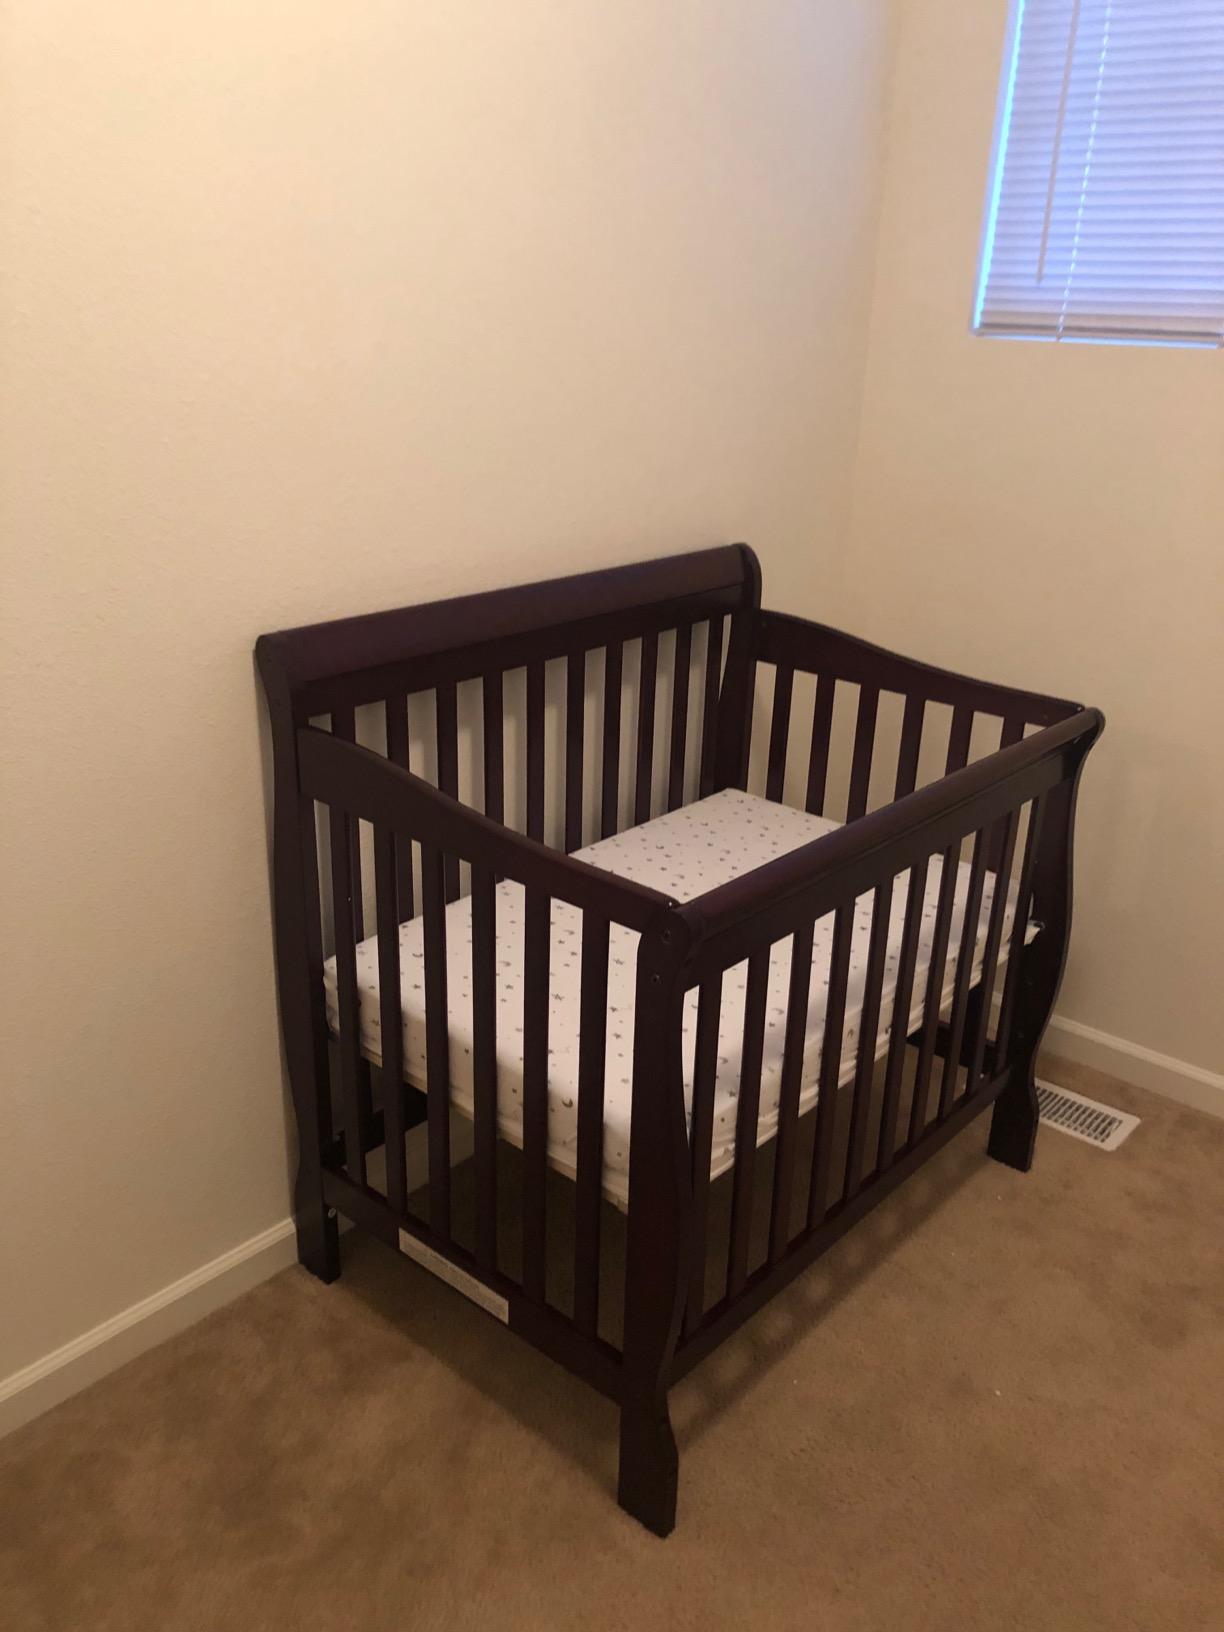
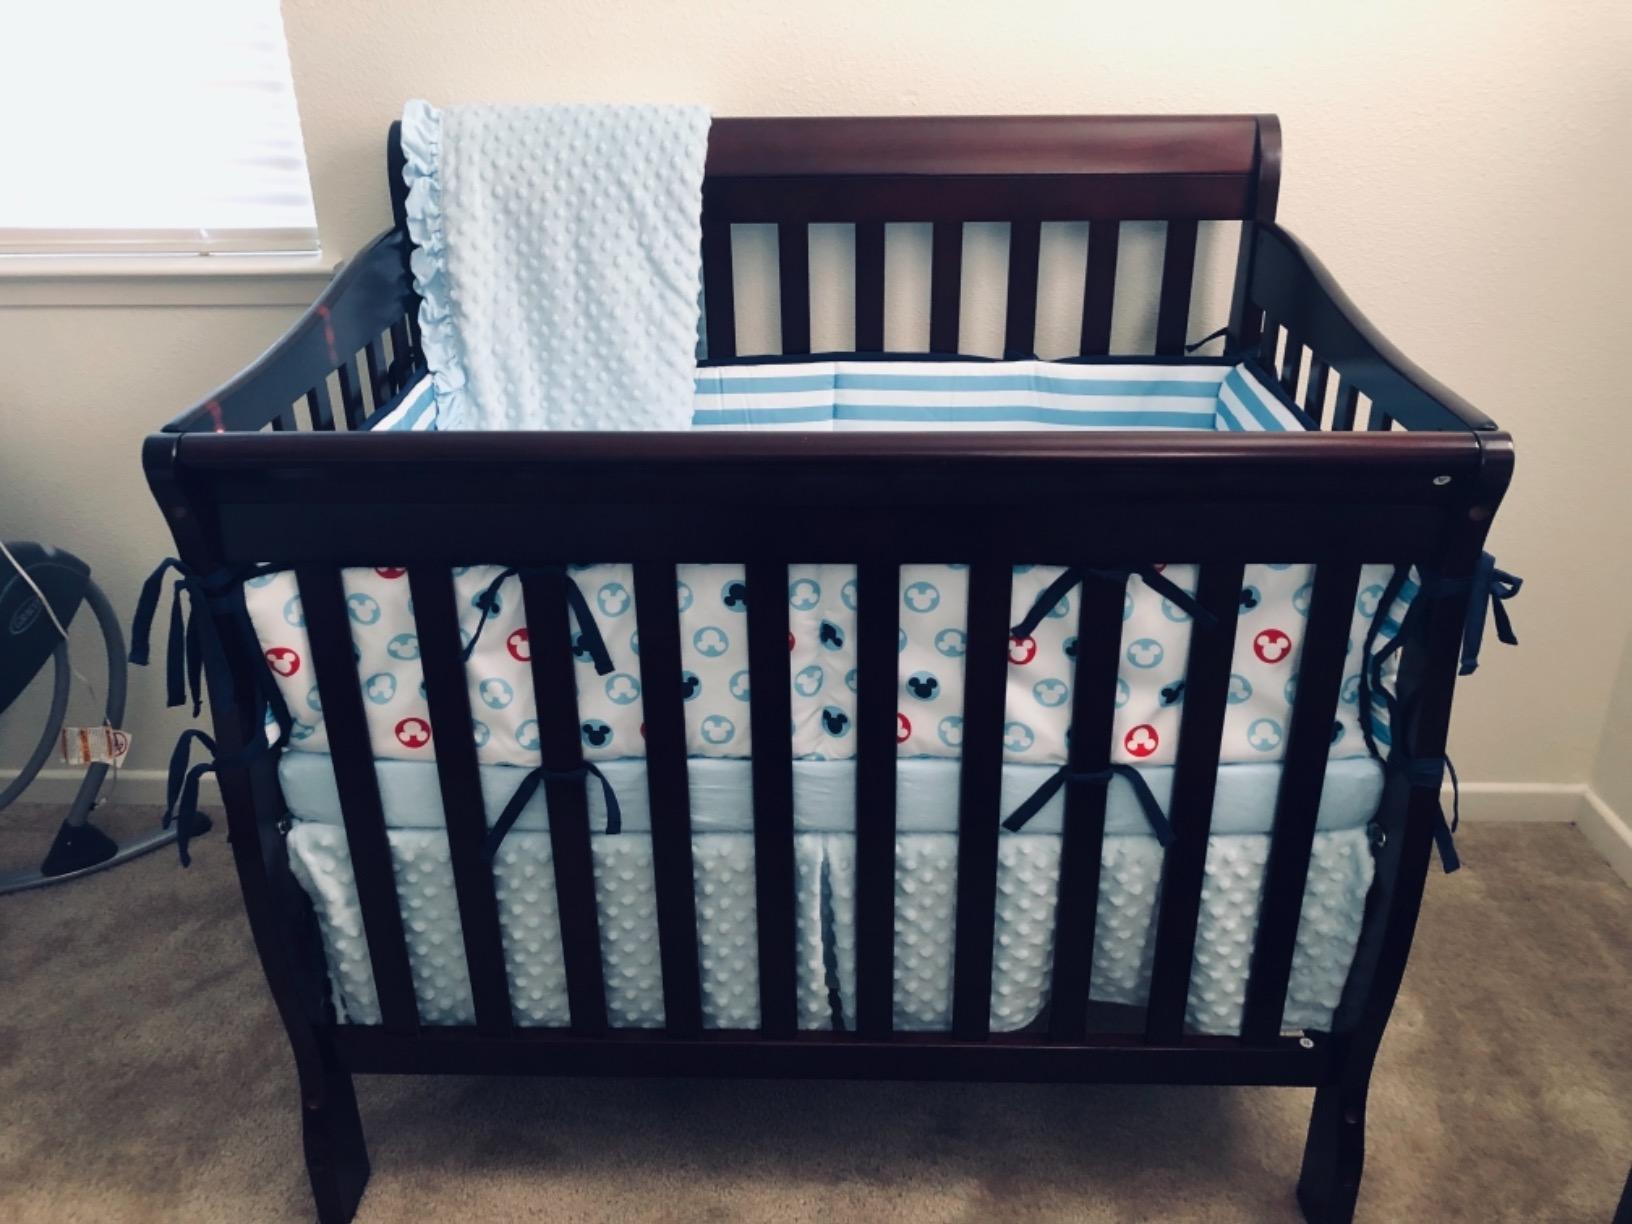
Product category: products_crib
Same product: yes